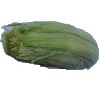
Label: Corn Husk 1